Fulke Rose

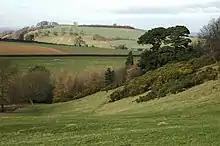
Near Mickleton, Gloucestershire

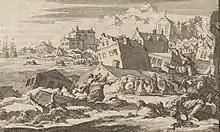
The Port Royal earthquake of 1692 as imagined by Jan Luyken. Published by Pieter van der Aa

Fulke Rose was born 10 April 1644 in Mickleton, Gloucestershire, to the reverend Thomas Rose and his wife Francesse Rose née Fisher. He had brothers Thomas and Francis who were resident in Jamaica, John who was a merchant in London and William who was an apothecary who was one of the parties in "Rose v Royal College of Physicians" (1701–03). His will of 1693 also mentions sisters Elizabeth Milner and Martha Langley, and a brother Norgrove.